History of Tyre, Lebanon

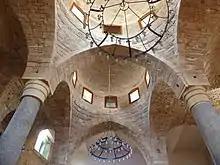
The ancient red granite columns in the Abdul Hussein mosque, 2019

On the first of September 1920, the new State of Greater Lebanon was proclaimed, under the guardianship of the League of Nations represented by France. The French High Commissioner in Syria and Lebanon became General Henri Gouraud. Tyre and the Jabal Amel were attached as the Southern part of the Mandate.